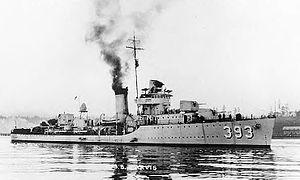
L’USS Jarvis est un destroyer de classe Bagley en service dans la marine américaine durant la Seconde Guerre mondiale. Il est coulé en 1942 durant la bataille de Guadalcanal. Pas un de ses 233 membres d'équipage n'échappe à la mort.
Cette liste dresse les plus grandes catastrophes maritimes pendant la Seconde Guerre mondiale au regard du nombre de victimes. Du fait de son contexte, une Seconde Guerre mondiale sanguinaire entachée de nombreux drames, ces catastrophes resteront longtemps quasi ignorées.